Frisz

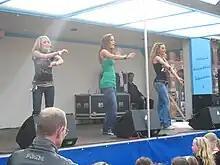
The Djumbo line-up

The three girls met in a dancing school in Eindhoven, where their dancing skills were discovered by a record producer who signed them up for their first single "Hide and Seek" under the "Djumbo Project".